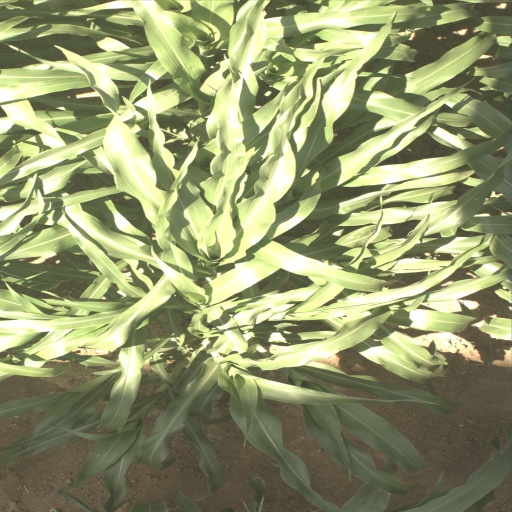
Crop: sorghum